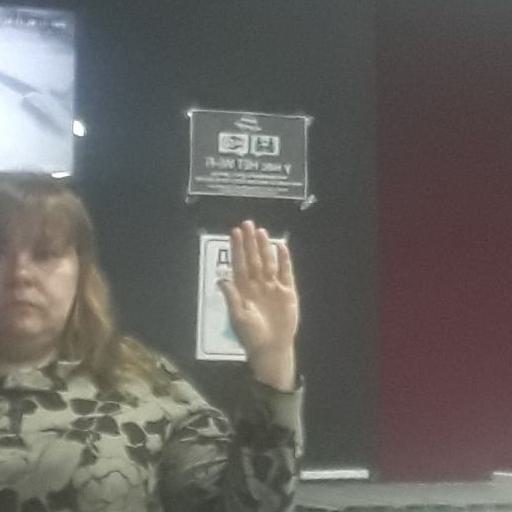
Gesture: stop